Moncton

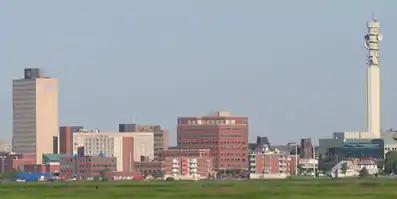
Skyline of Downtown Moncton, with the Bell Aliant Tower to the right. The Tower is the tallest free-standing structure in Atlantic Canada.

Moncton grew rapidly during the early 20th century, particularly after provincial lobbying helped the city become the eastern terminus of the massive National Transcontinental Railway project in 1912. In 1918, the federal government merged the ICR and the National Transcontinental Railway (NTR) into the newly formed Canadian National Railways (CNR) system. The ICR shops became CNR's major locomotive repair facility for the Maritimes and Moncton became the headquarters for CNR's Maritime division. The T. Eaton Company's catalogue warehouse moved to the city in the early 1920s, employing over 700 people. Transportation and distribution became increasingly important to Moncton's economy in the mid-20th century. The first scheduled air service out of Moncton was established in 1928. During the Second World War, the Canadian Army built a large military supply base in the city to service the Maritime military establishment. The CNR continued to dominate the economy of the city; railway employment in Moncton peaked at nearly 6,000 workers in the 1950s before beginning a slow decline.